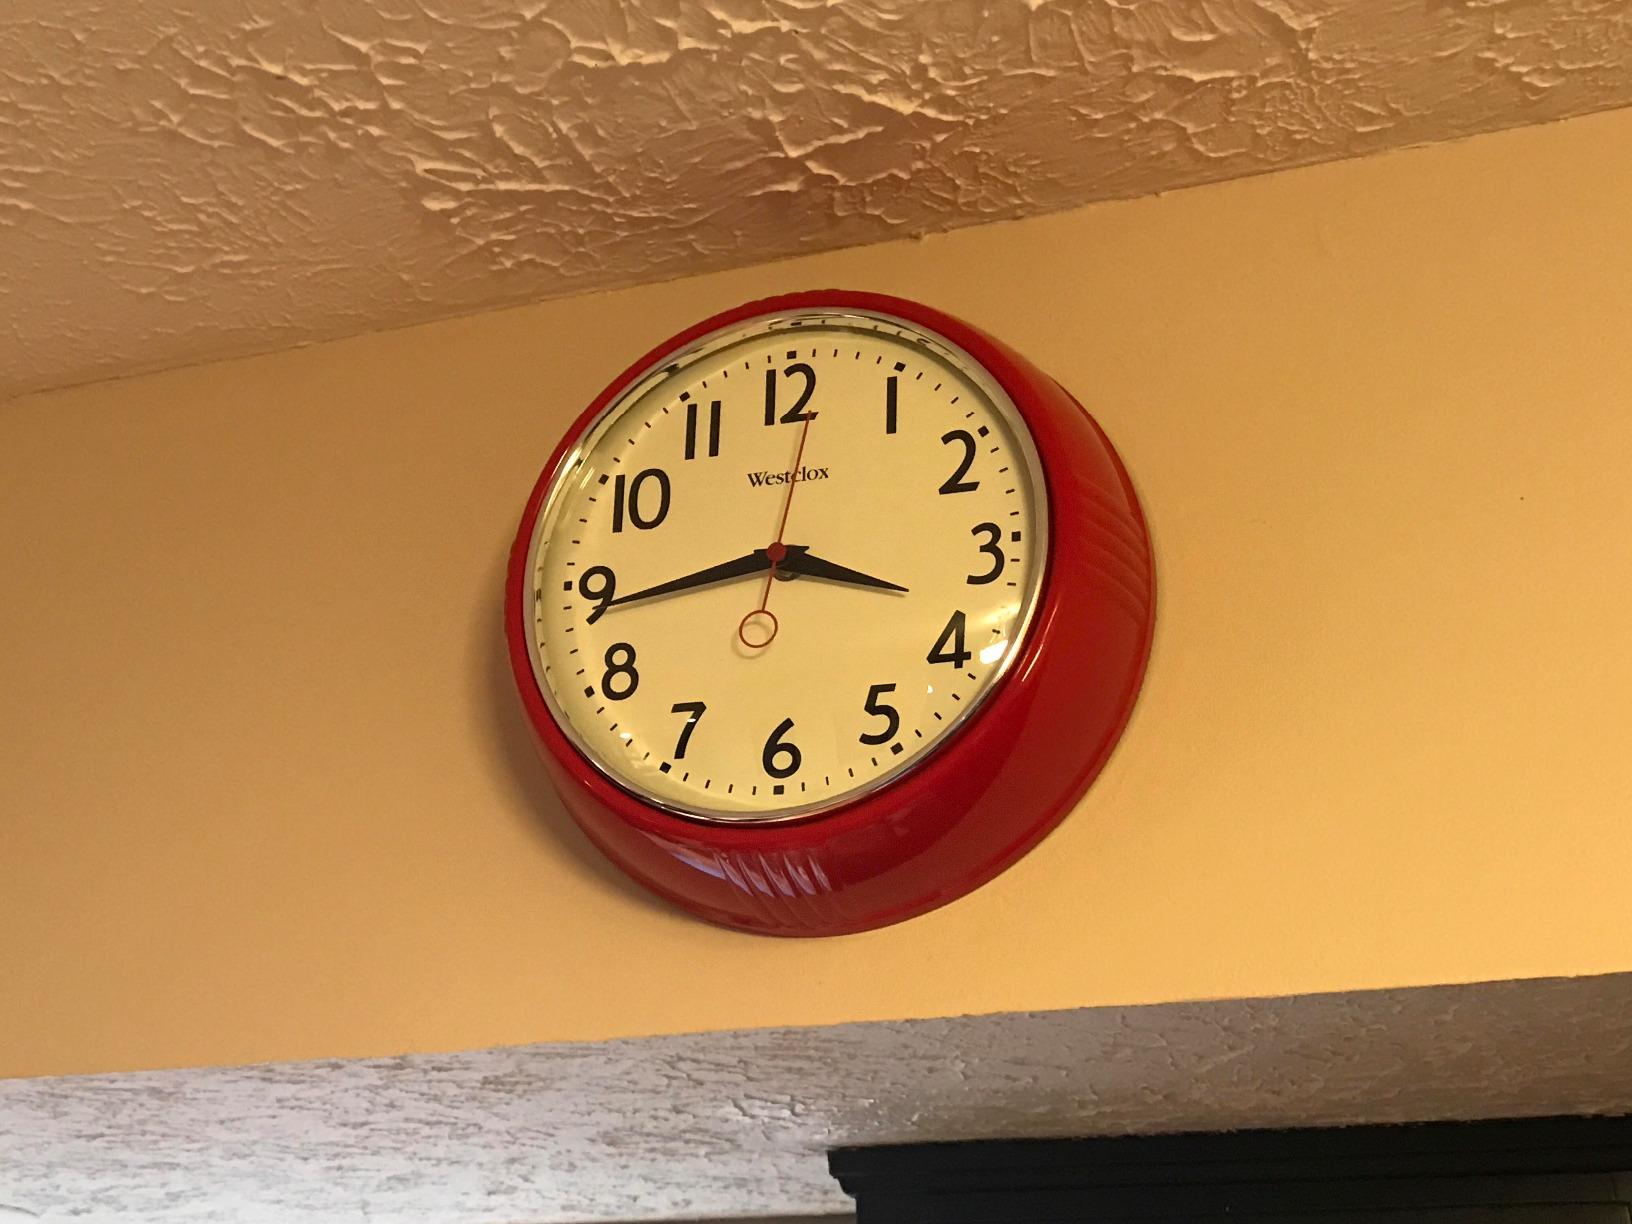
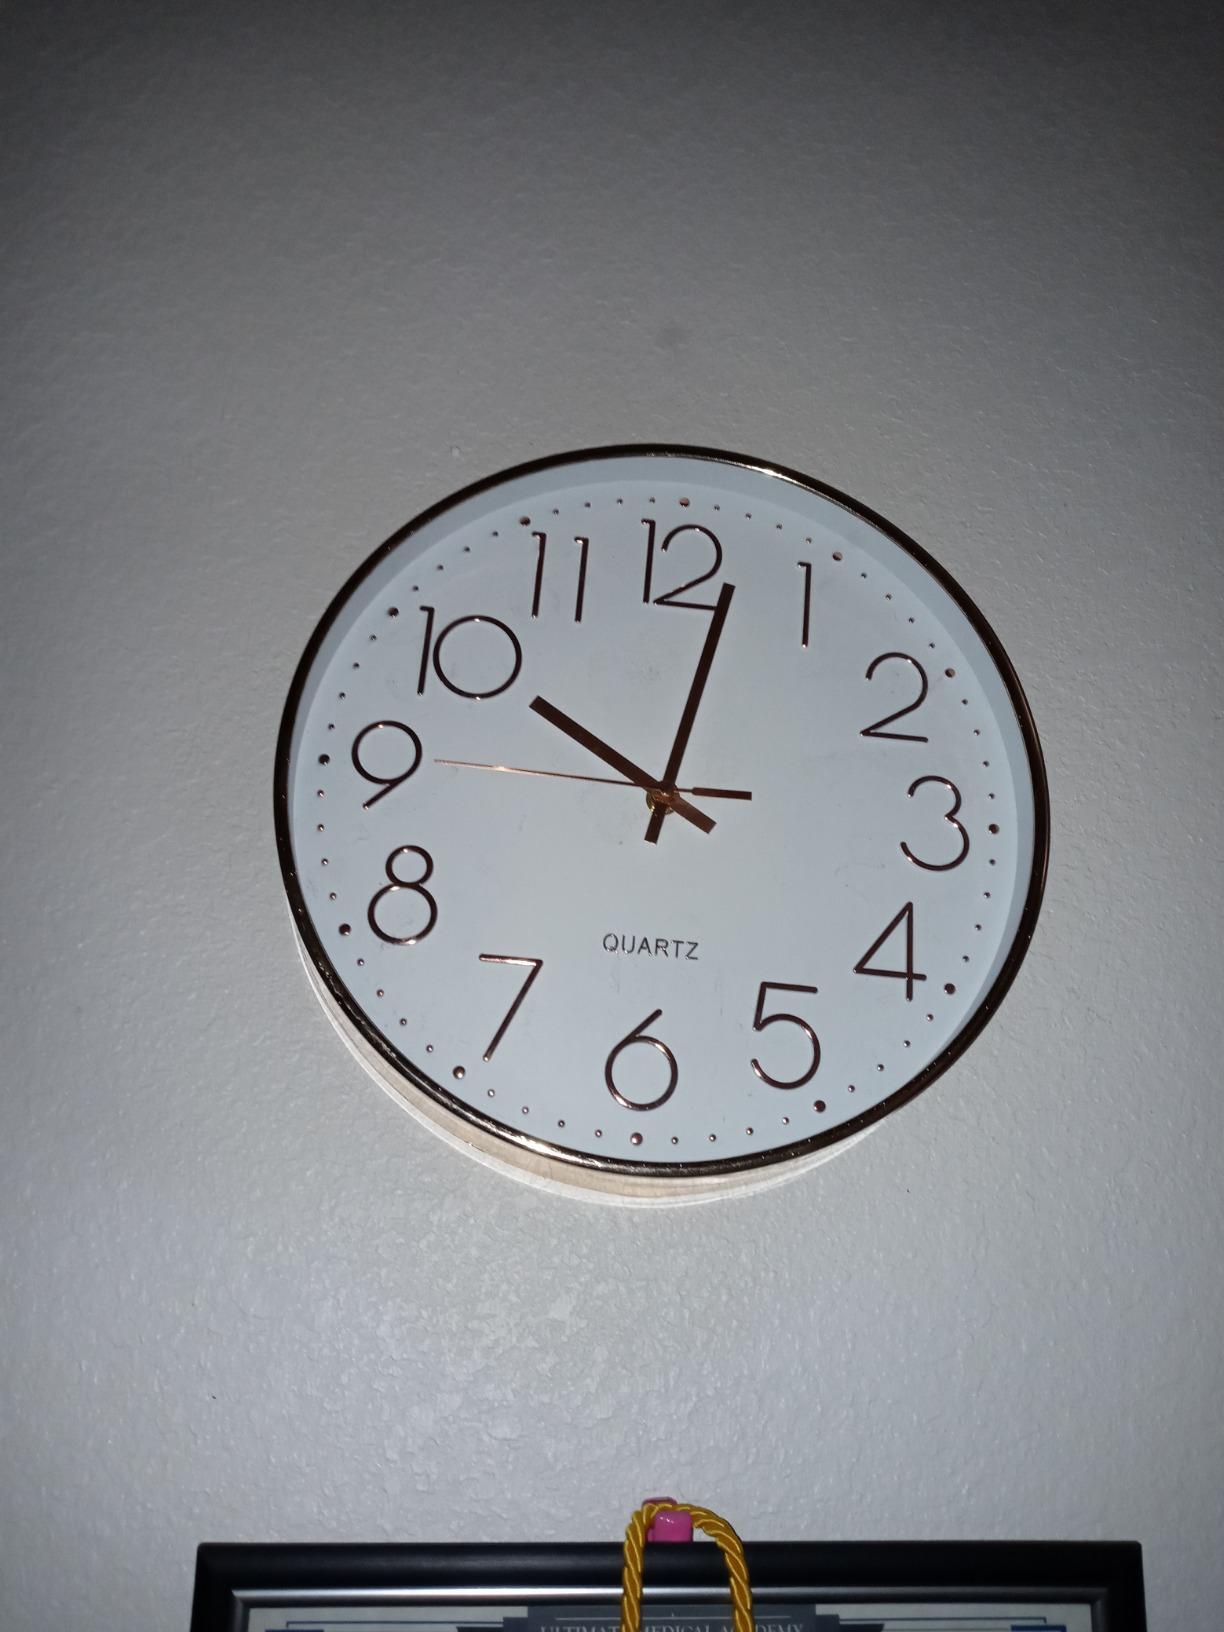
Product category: clock
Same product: no